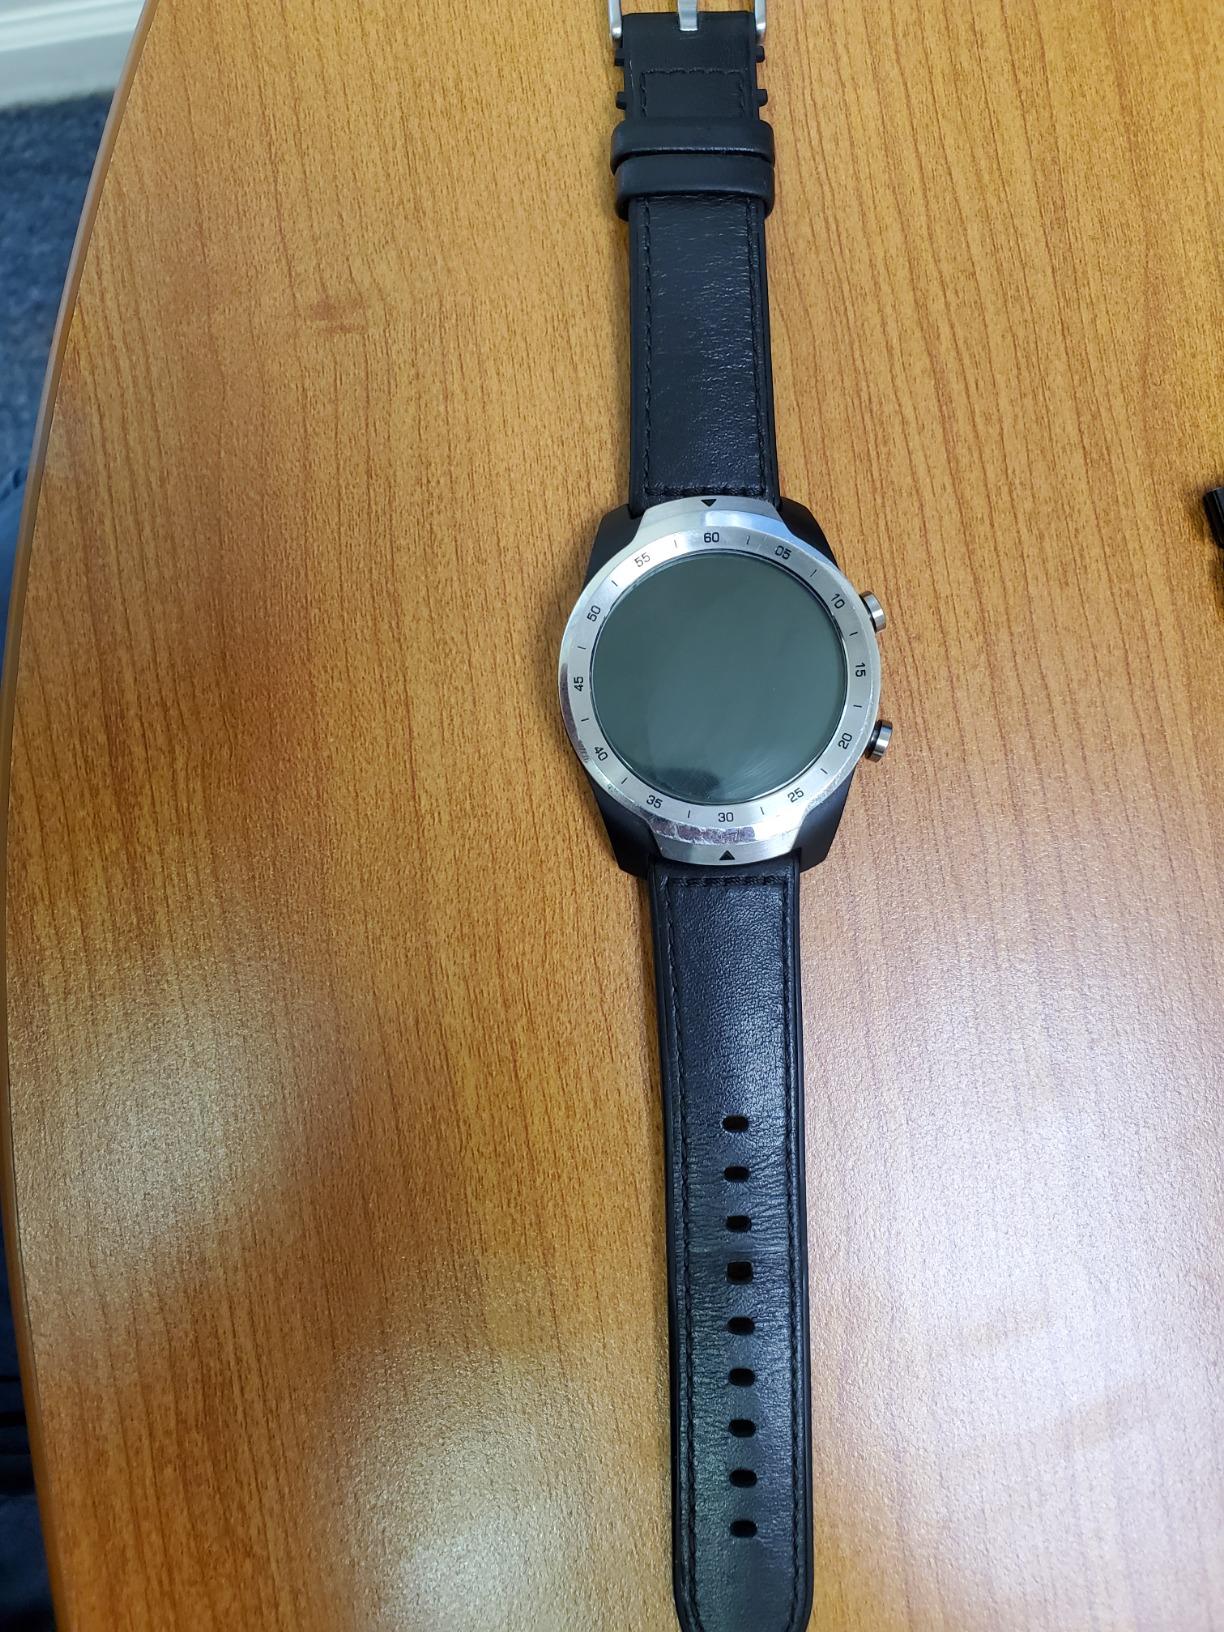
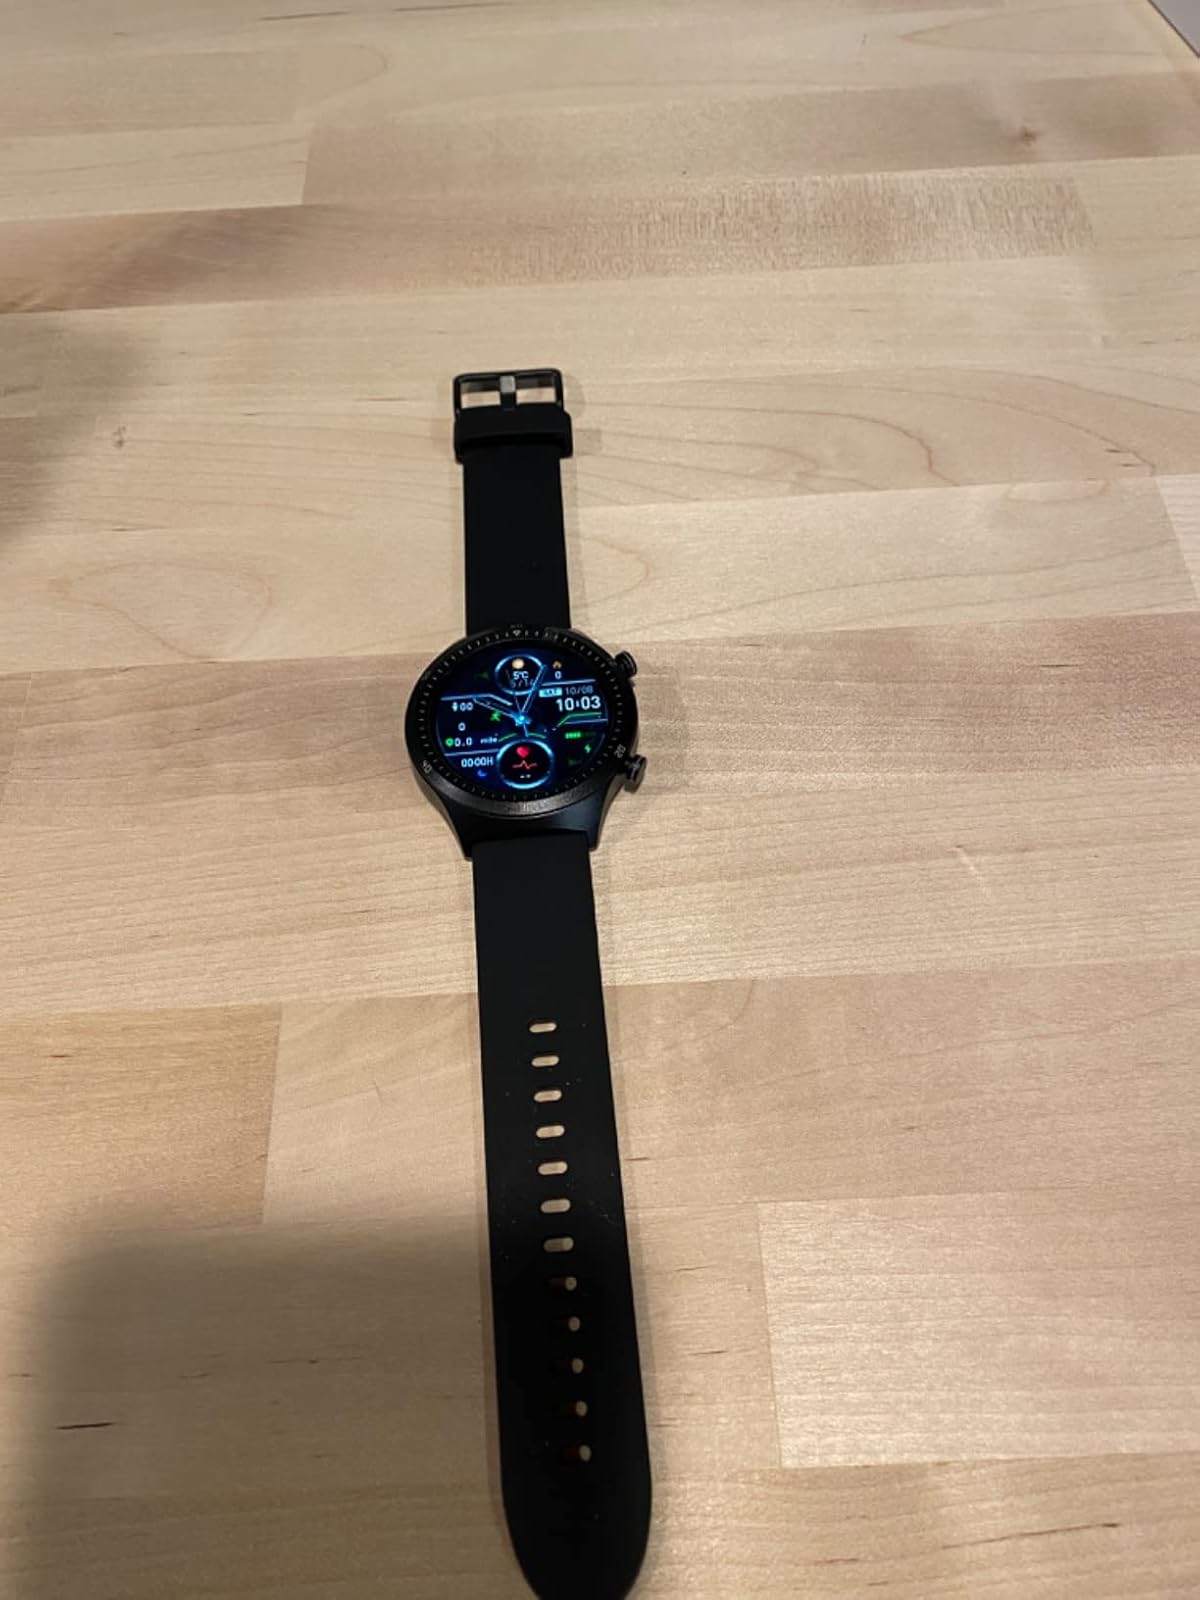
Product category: smartwatch
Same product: no